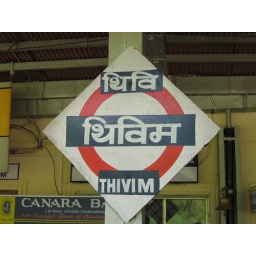
i like the way all of the train station signs in india look like the london underground station signs!